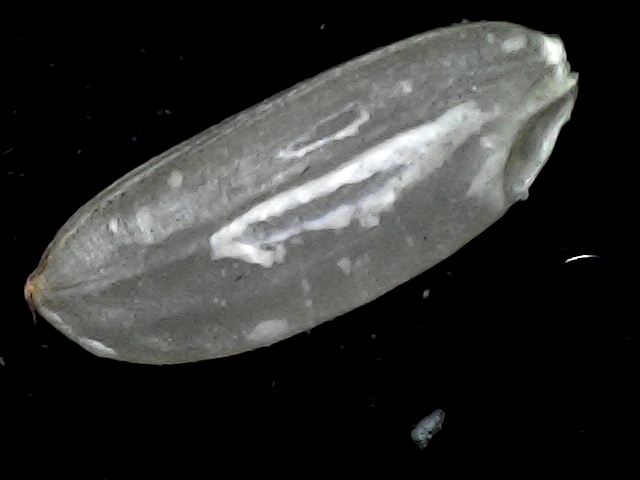
Rice variety: BD72